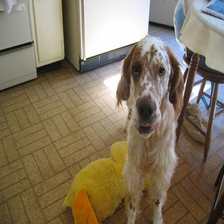
Species: dog
Breed: english setter